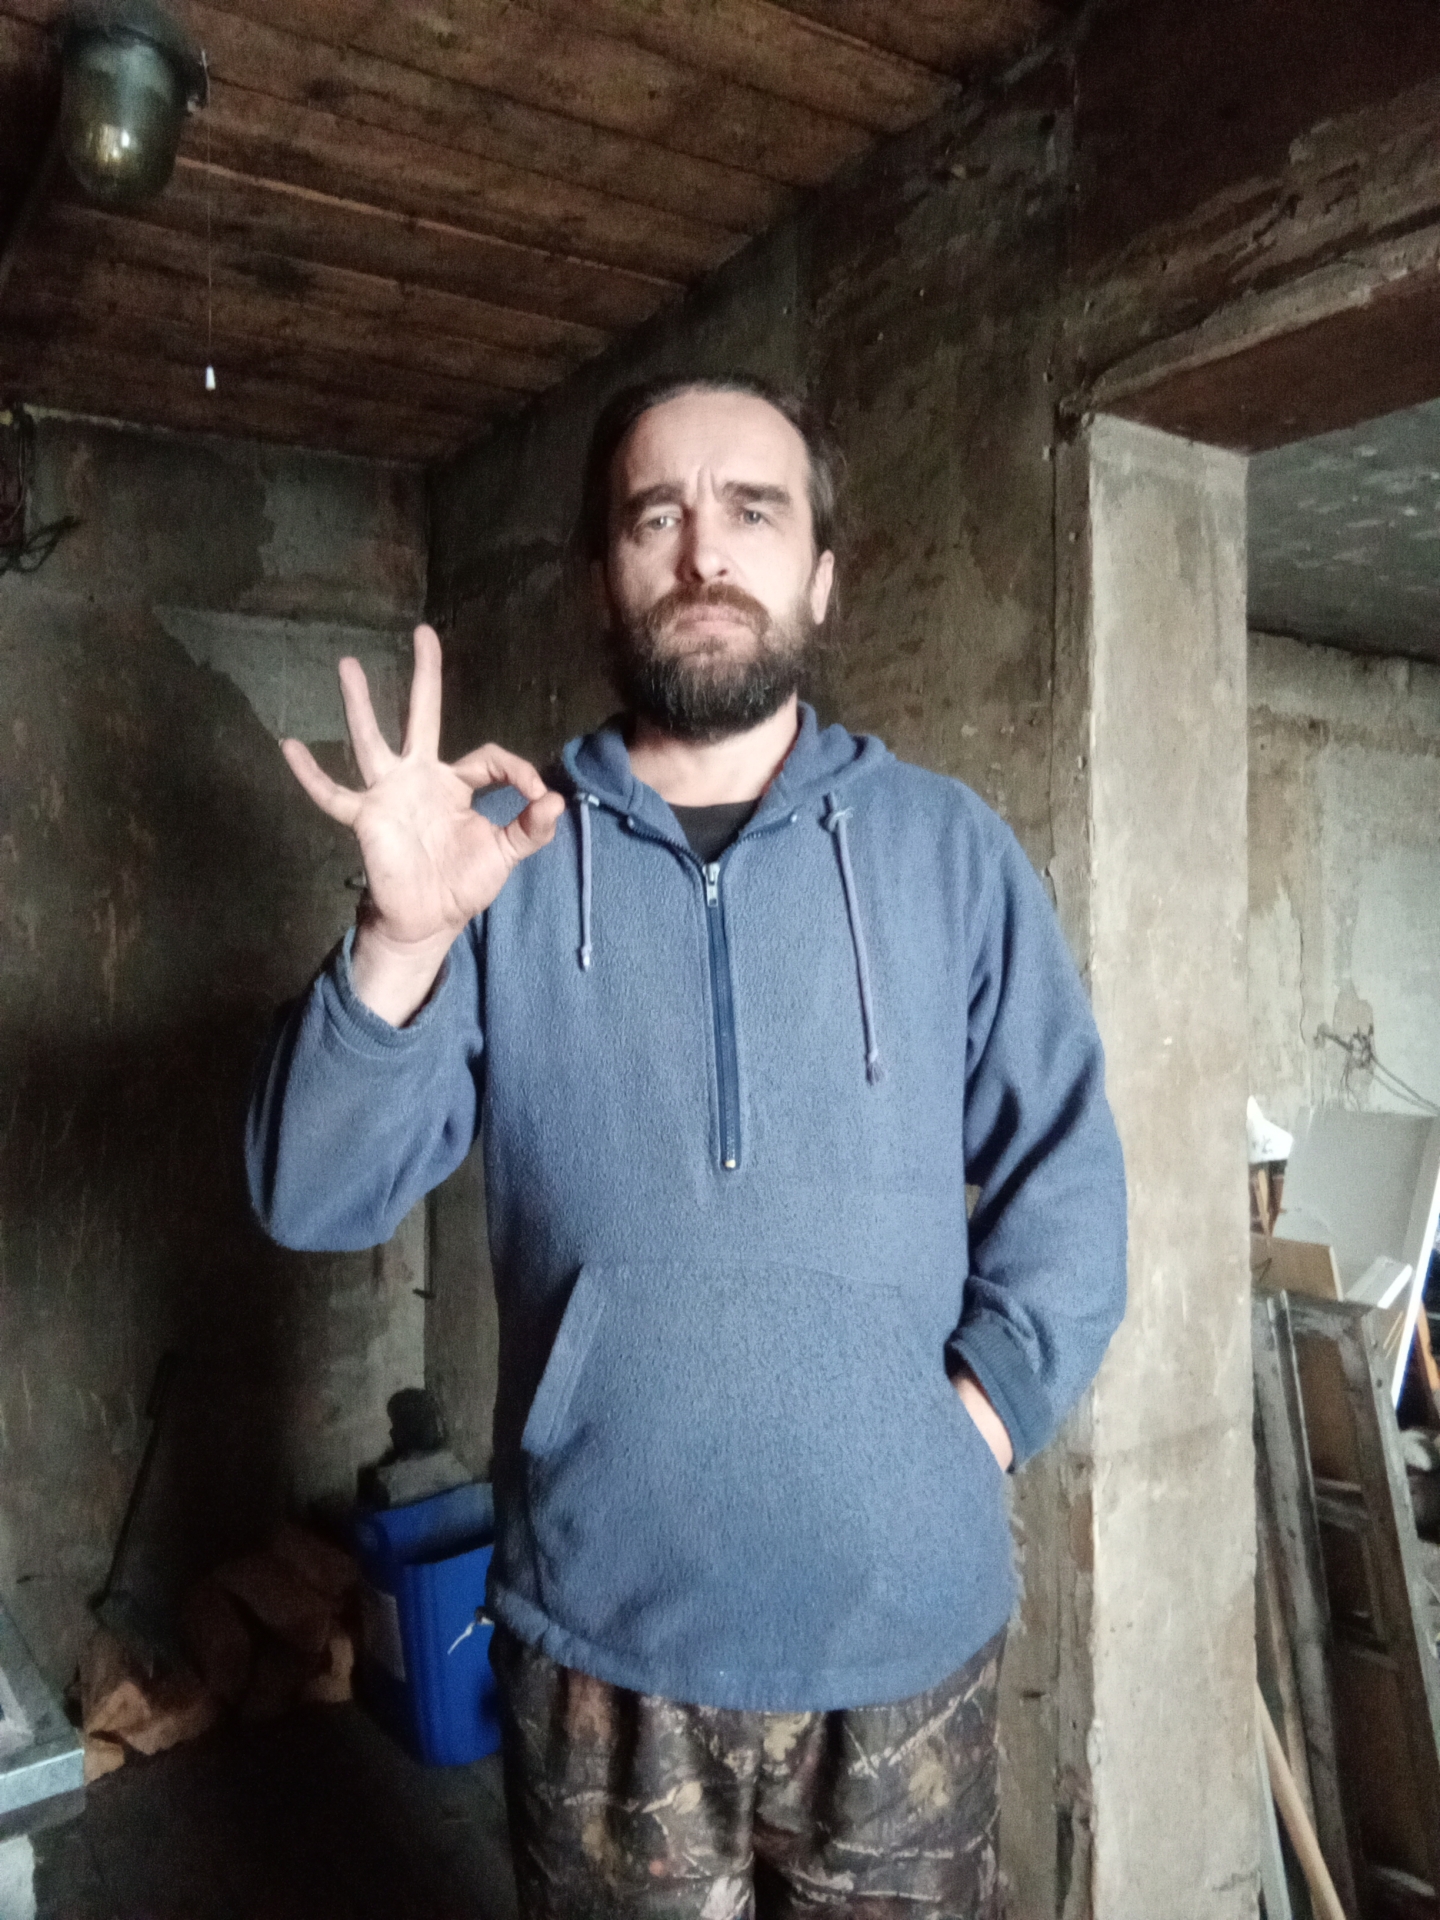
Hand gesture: ok